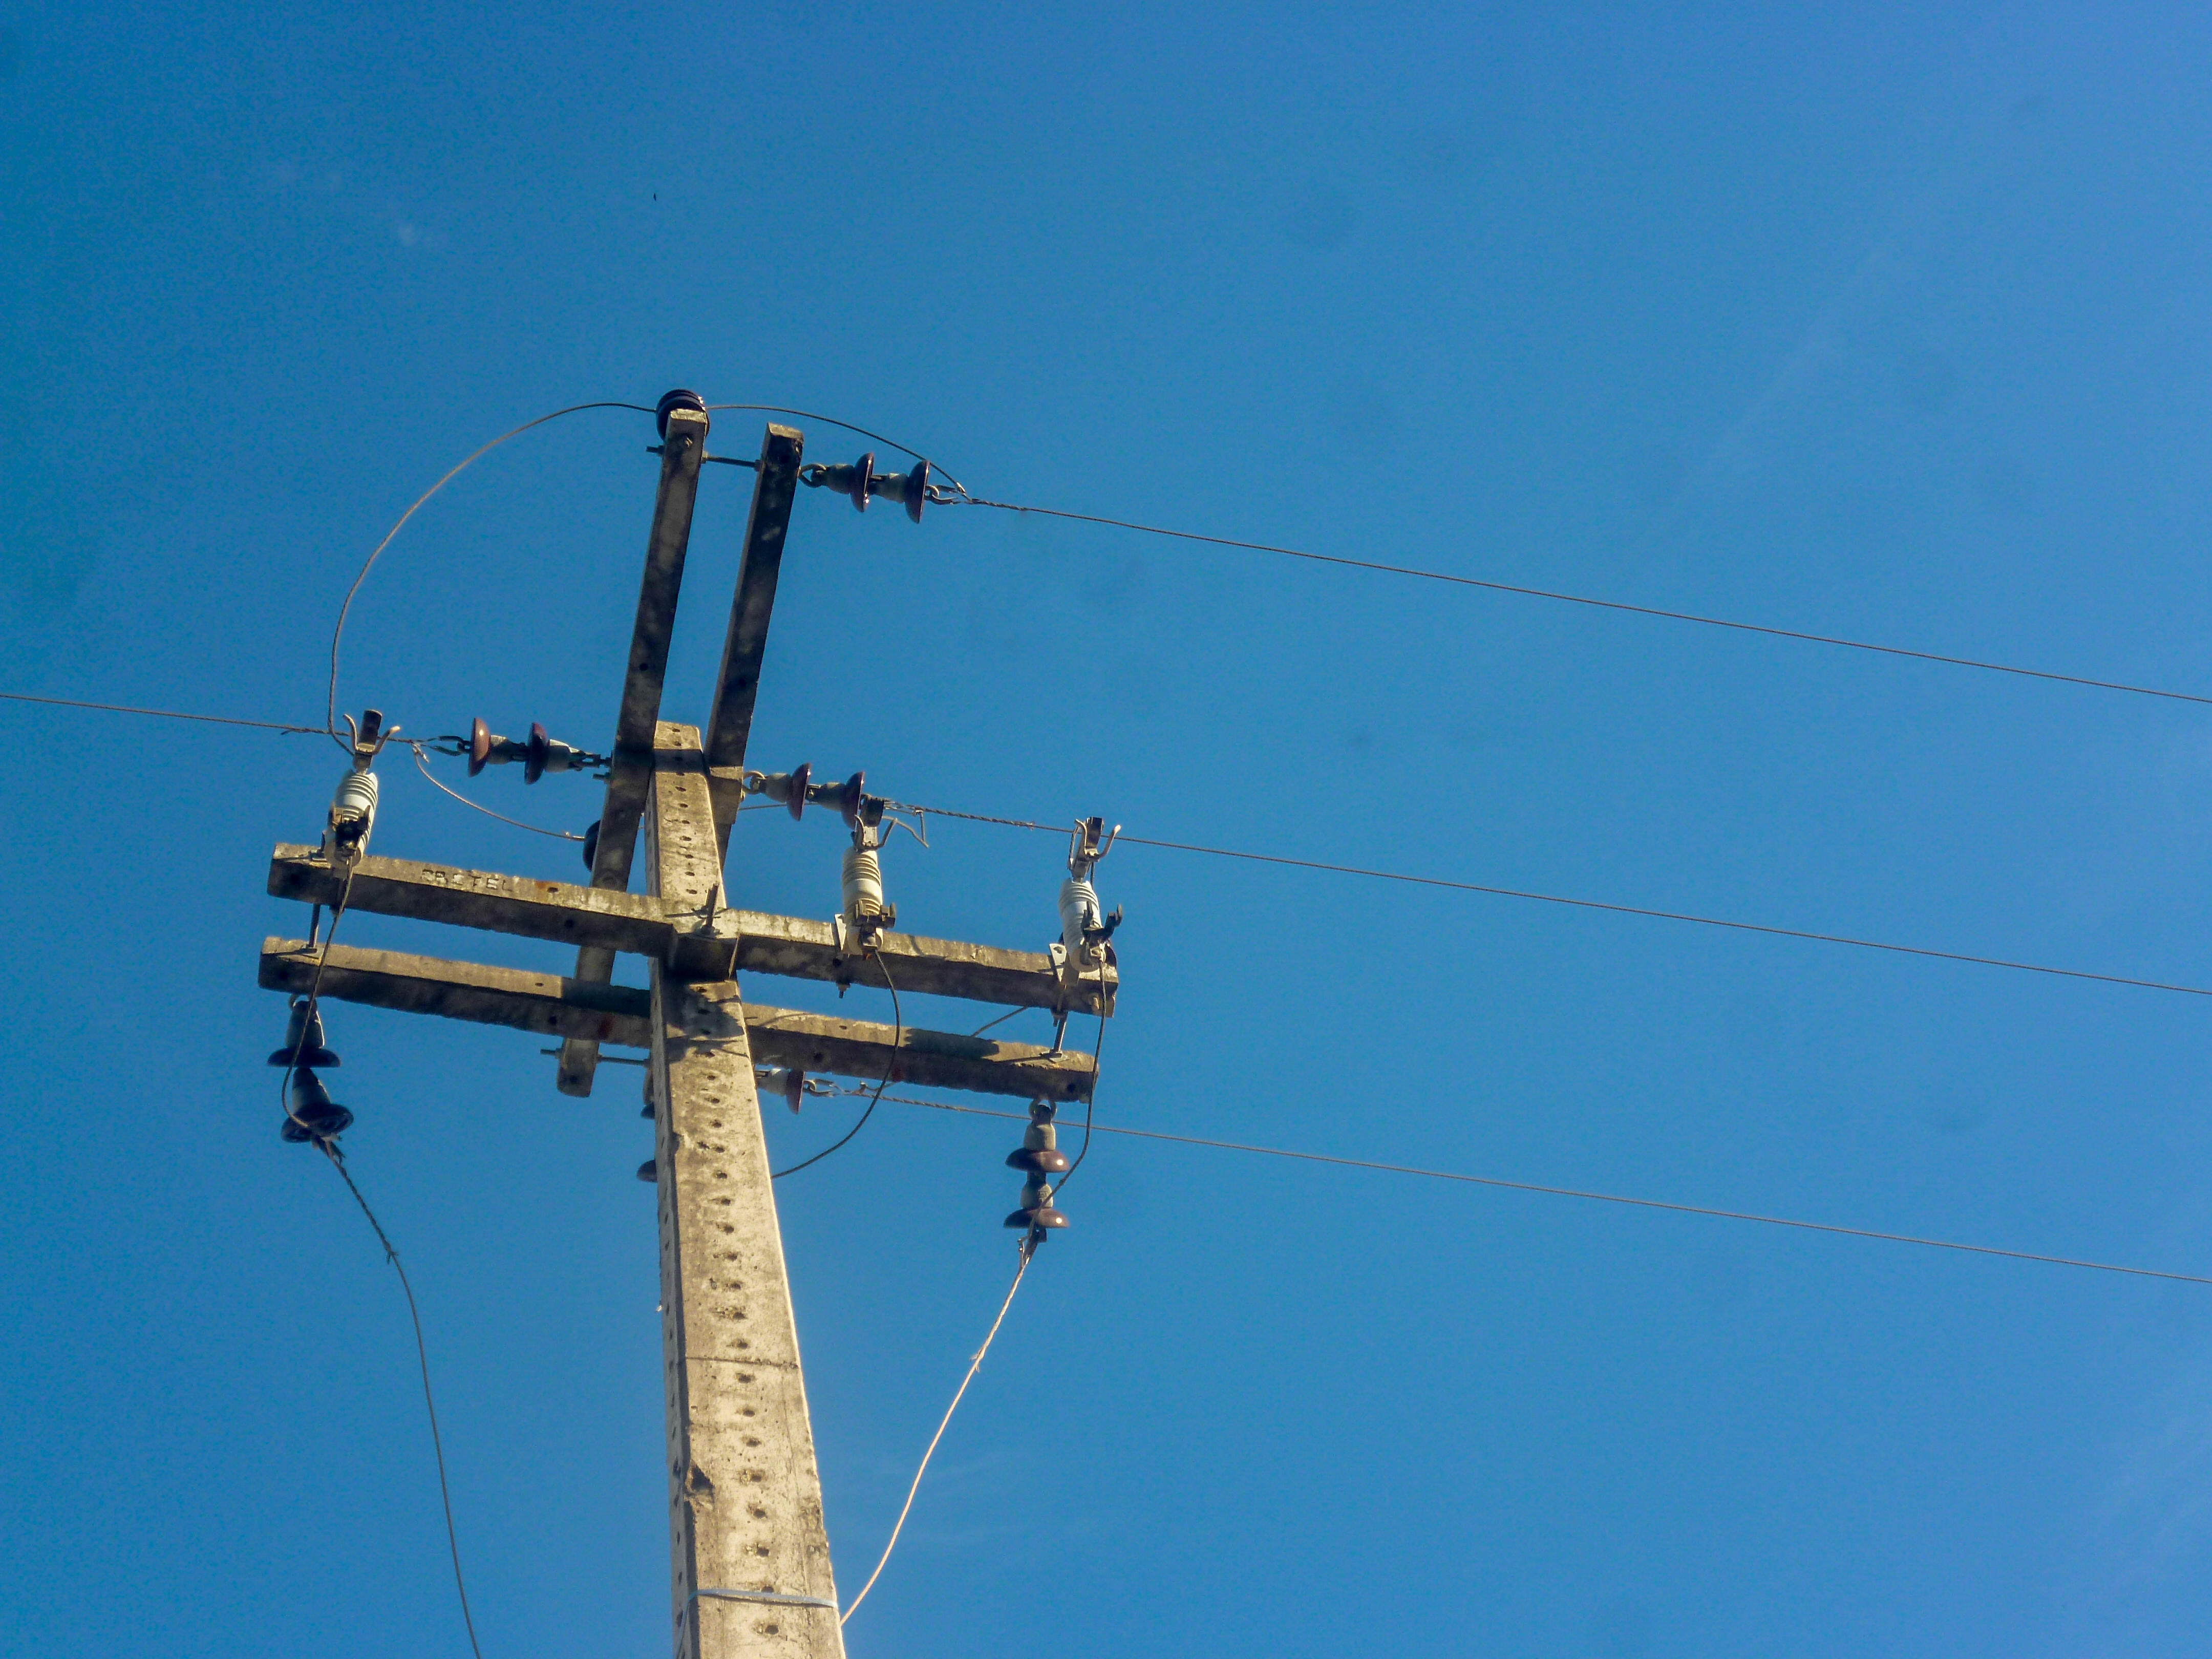
sky, cable, cement, blue, gray, white, black, post, overhead power line, electricity, electrical supply, wire, line, public utility, transmission tower, technology, electrical wiring, tower, electronic device, tool